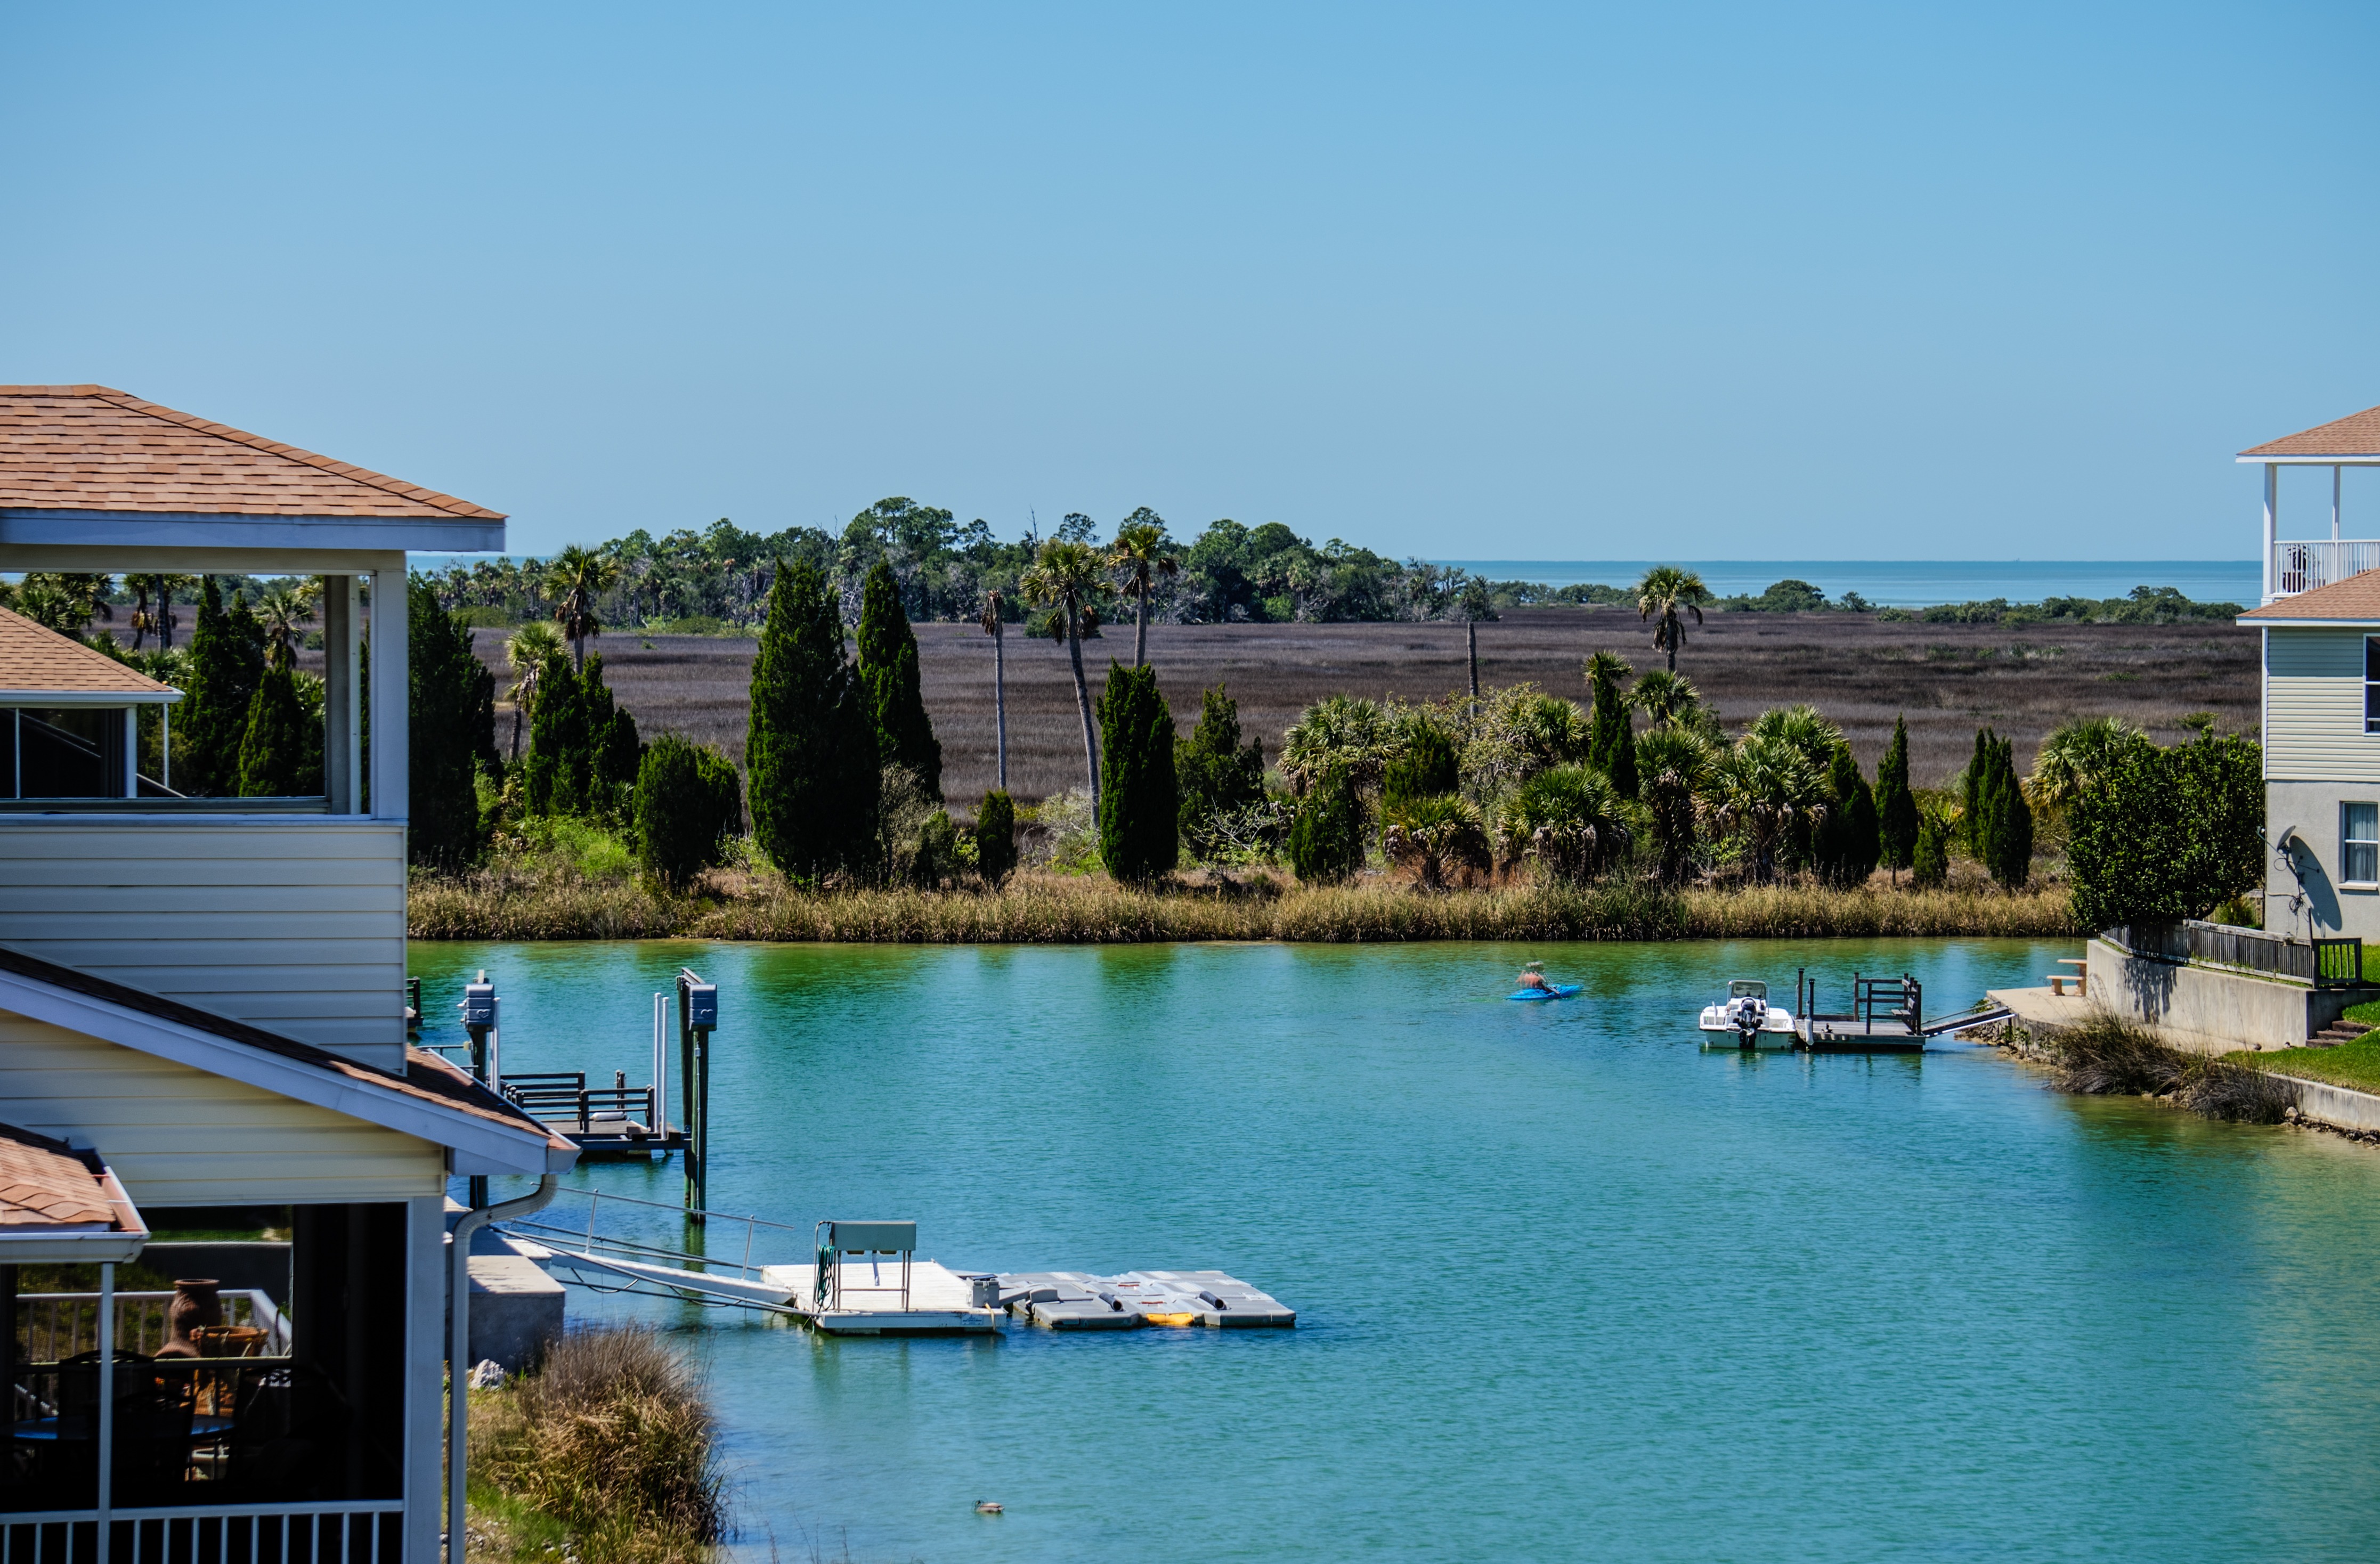
beach, sea, water, nature, dock, sky, vacation, shoreline, green, swimming pool, bay, property, marina, colorful, waterway, outside, estate, florida, hernando beach